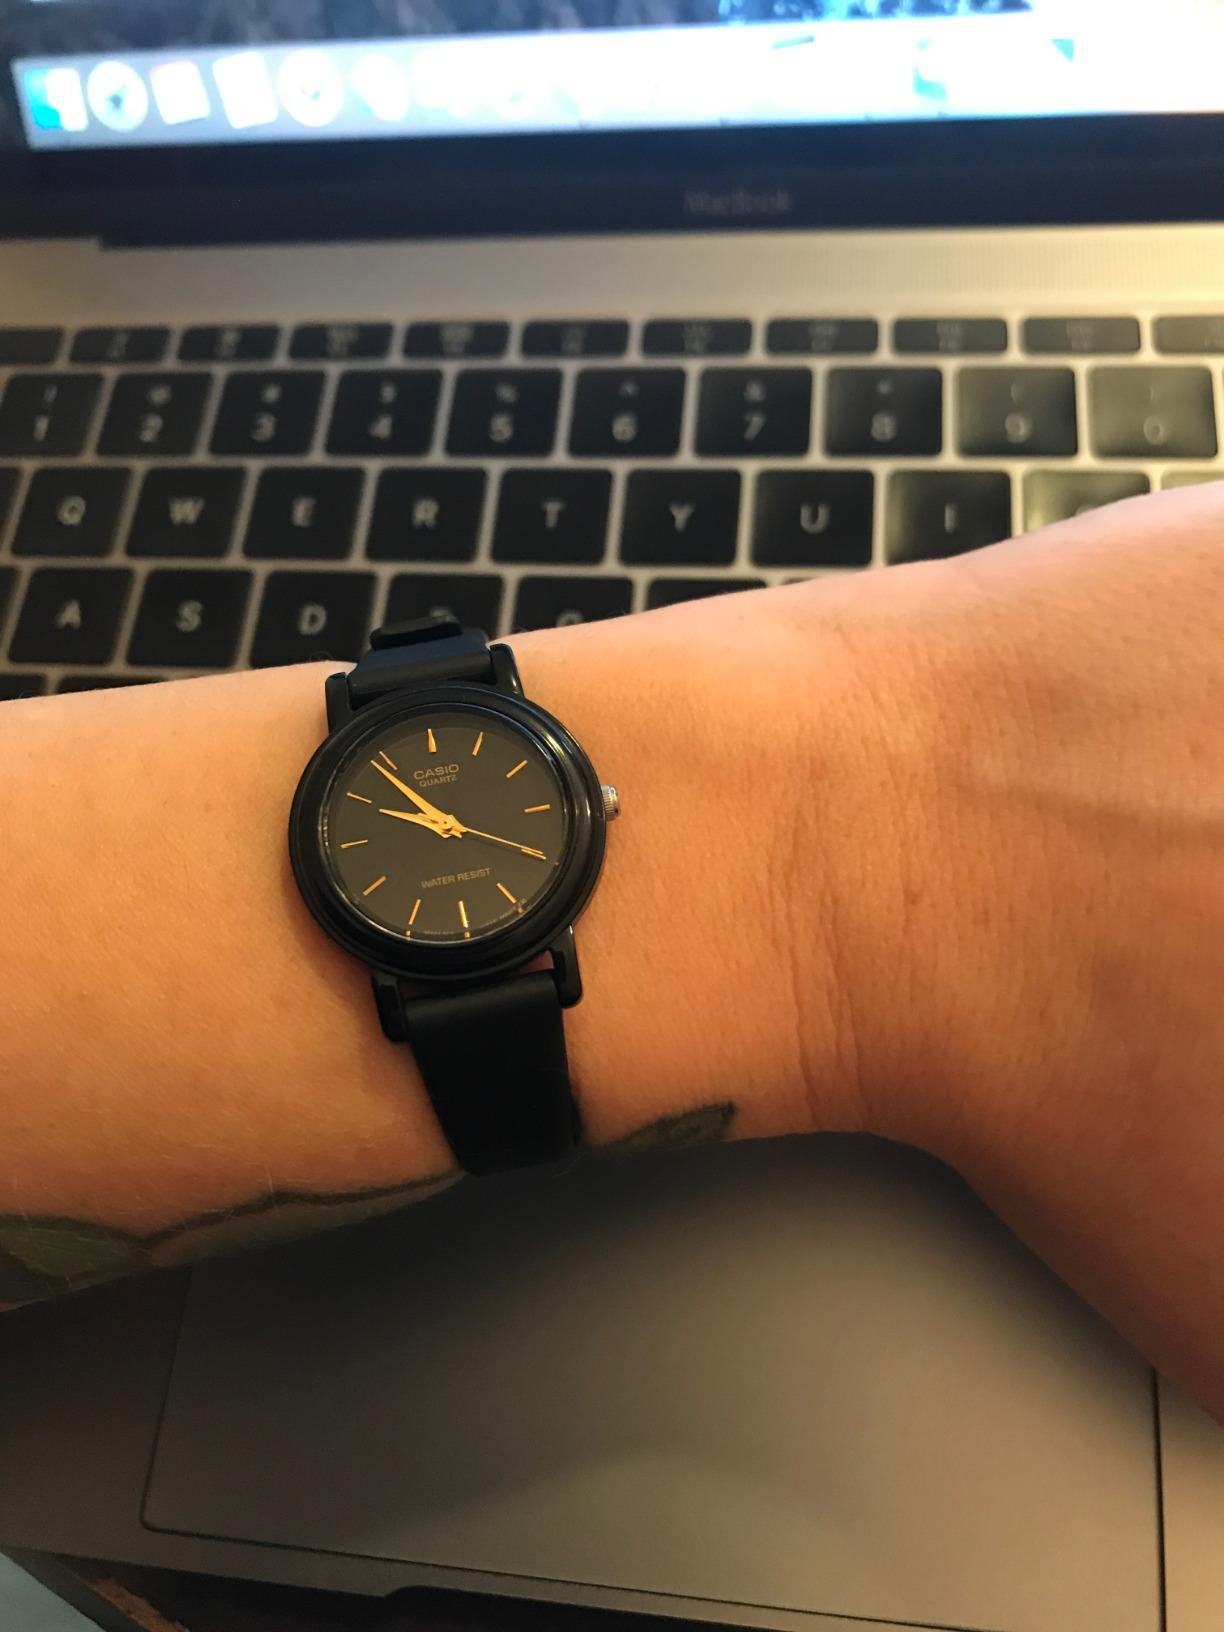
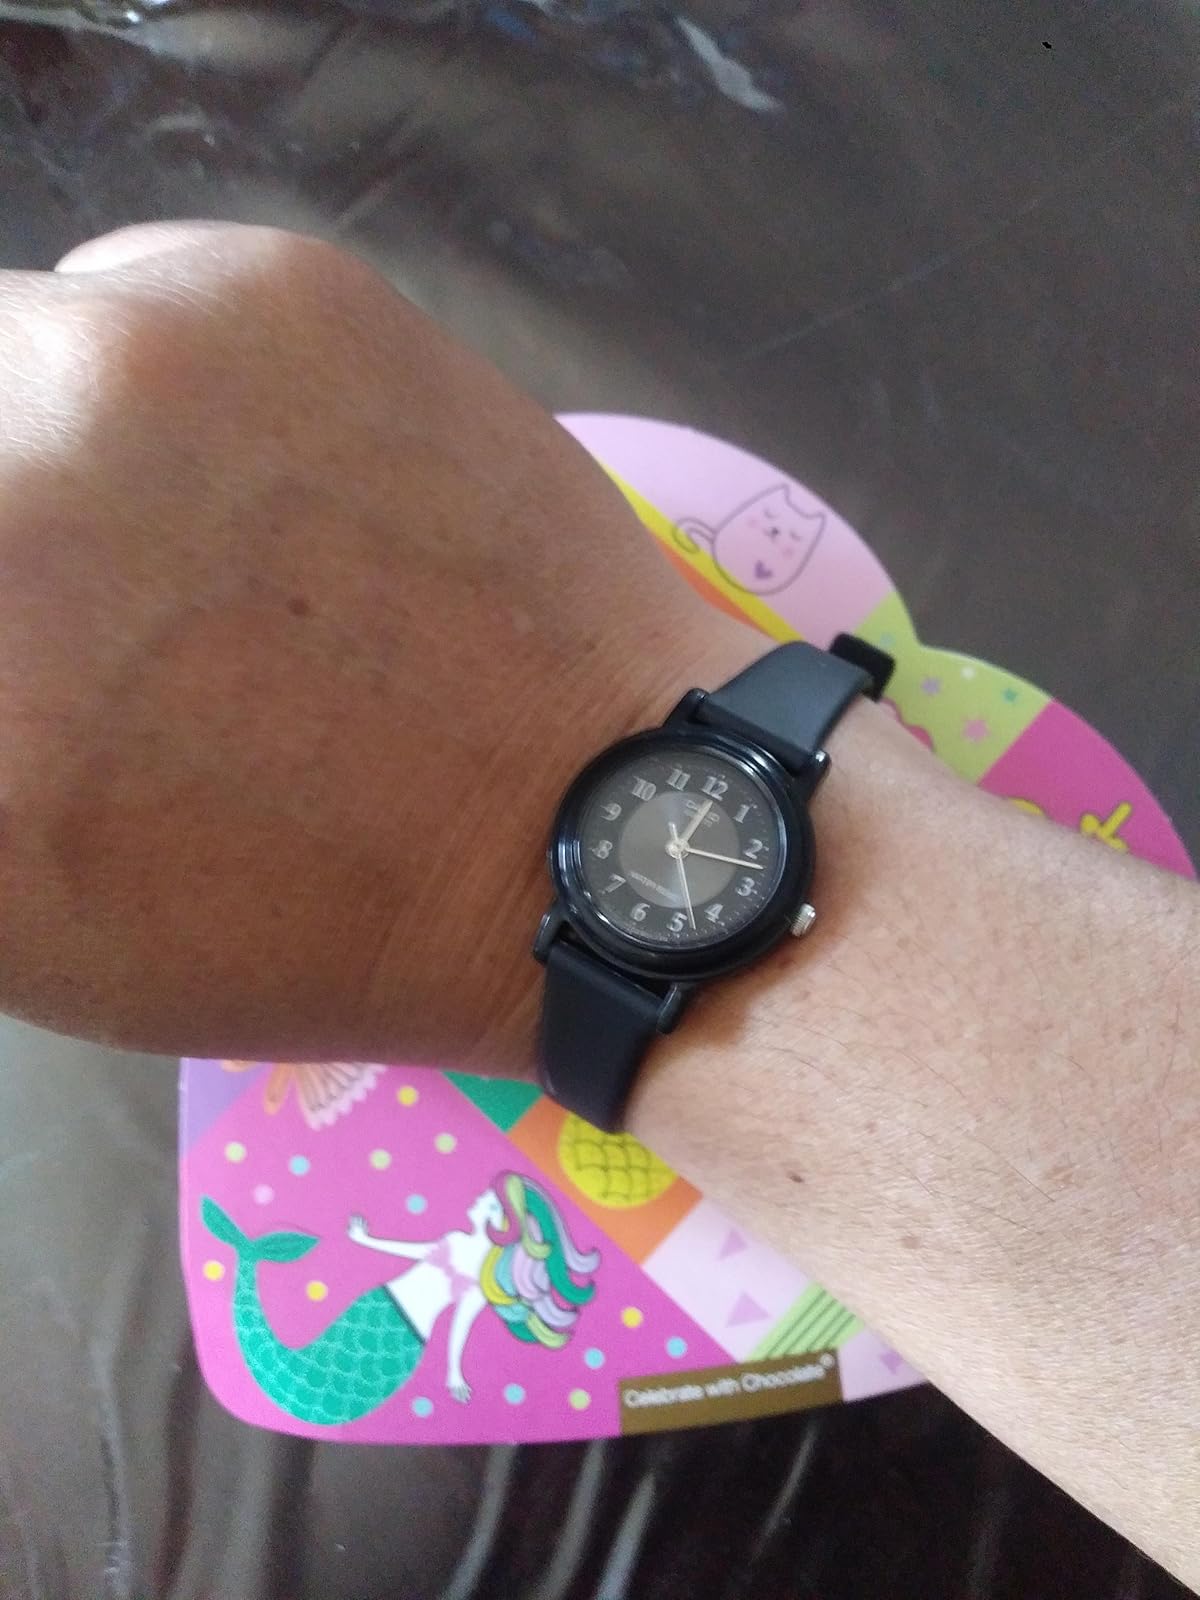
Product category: accessories_watch
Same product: no